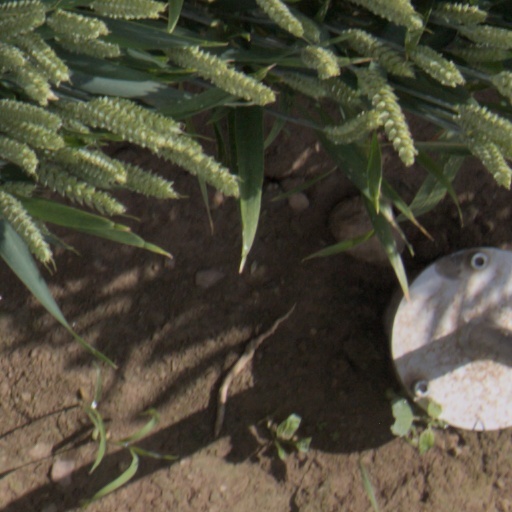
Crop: wheat